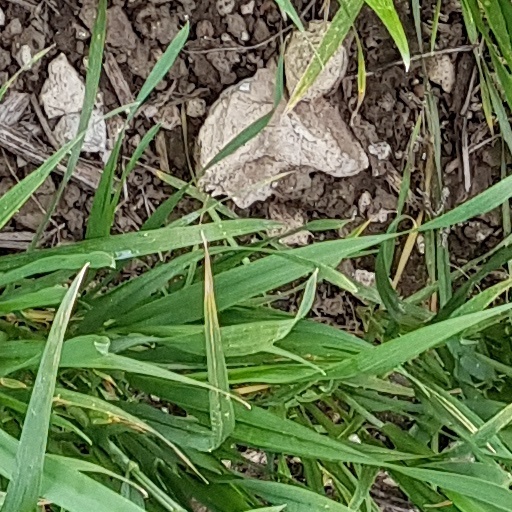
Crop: wheat